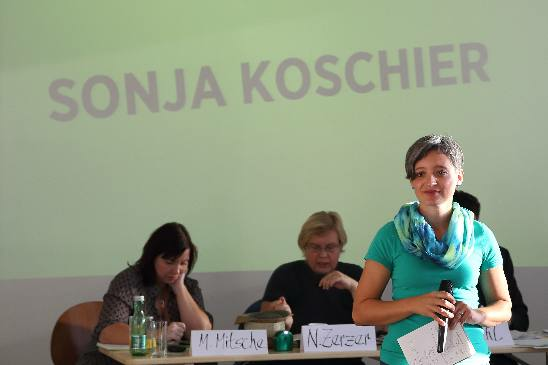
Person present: Yes